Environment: real
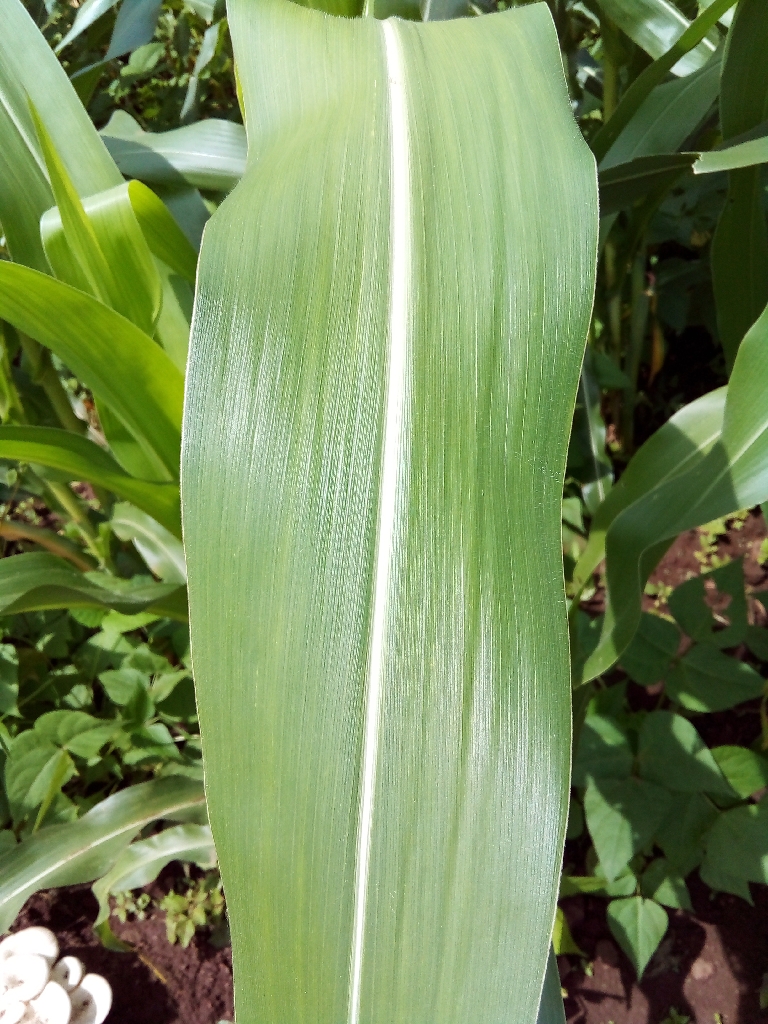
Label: healthy